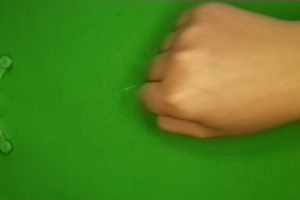
Label: rock